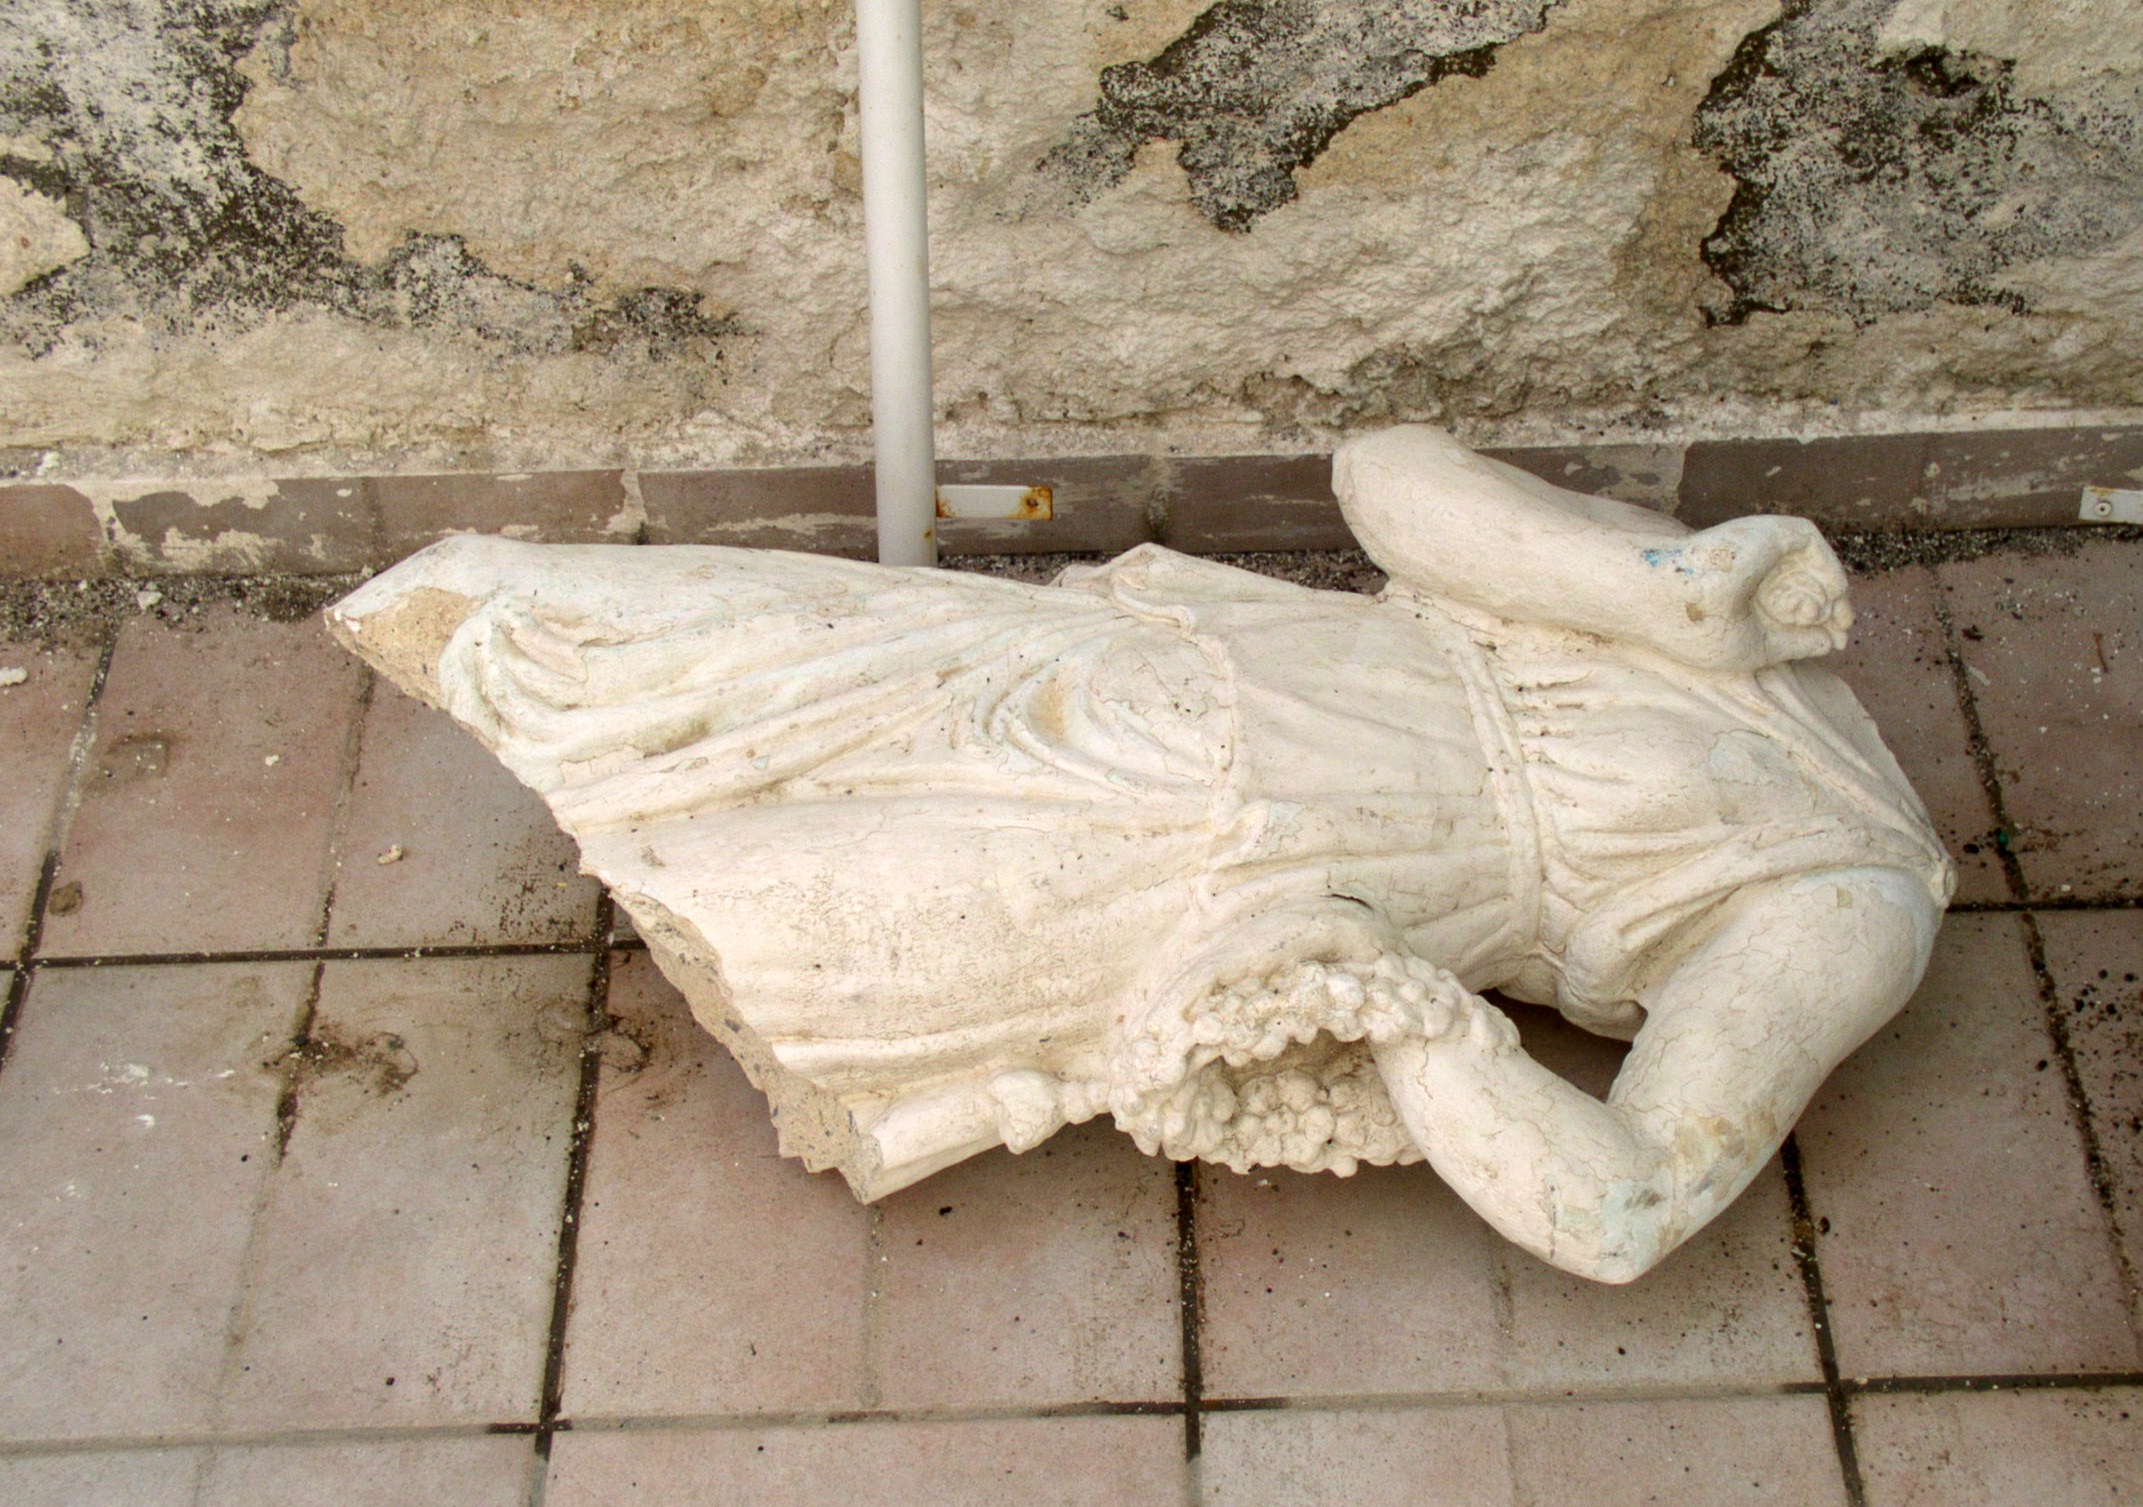
monument, statue, broken, destroyed, gargoyle, sculpture, art, marble, carving, destruction, relief, past, antiquity, stone carving, ancient history